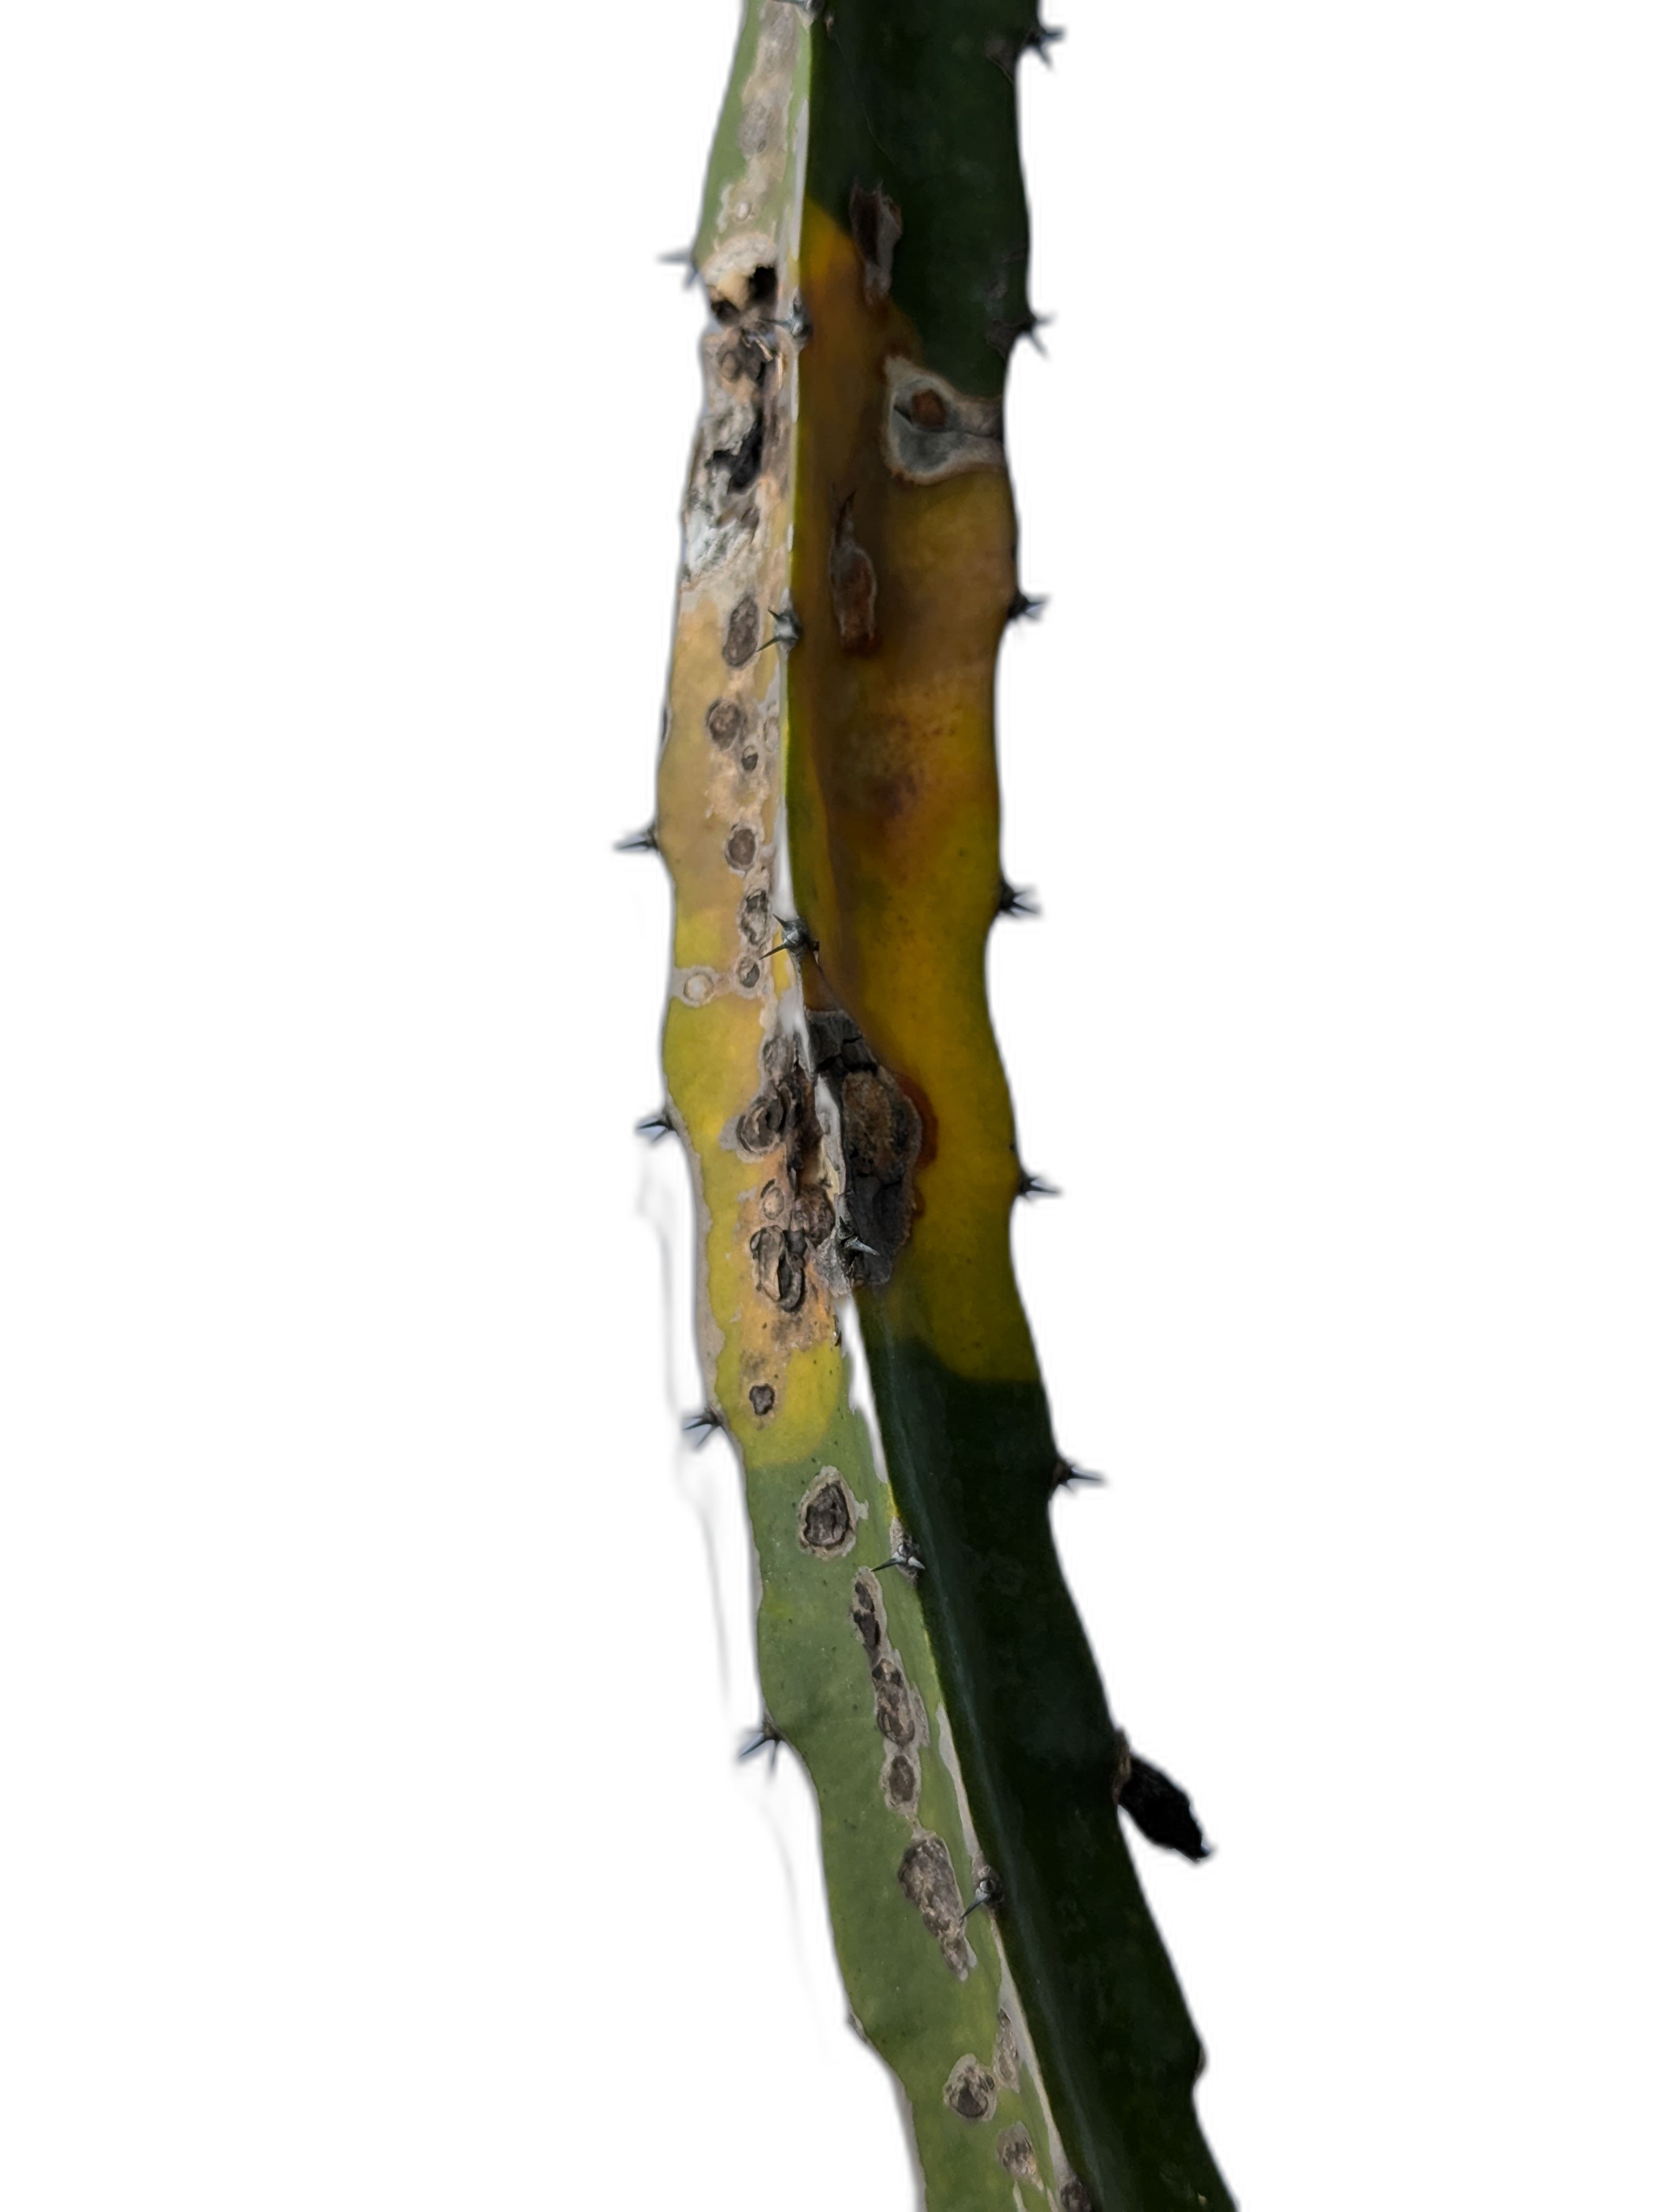
Label: Bad leaf